Morning Runner

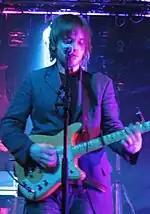
Lead singer Matthew Greener

After a couple of false starts, they began working with producer John Cornfield to record their debut album. At first Cornfield was unsure about the album but later agreed to help. In May, they released their first EP with Parlophone, "Drawing Shapes", which led to a range of plaudits by NME, The Guardian, Steve Lamacq and Jo Whiley. The name of the EP came from inspiration the lead singer/guitarist Matthew Greener had after a "funny weekend". He said, "I was tired and you notice things that you don't normally notice ... I realised that everything was generally a square or a circle. And when you see the blueprints for a building or whatever, they're always made of lots of little boxes. This is our first EP, it's us drawing shapes." This was followed by their debut single, "Gone Up in Flames", in August.